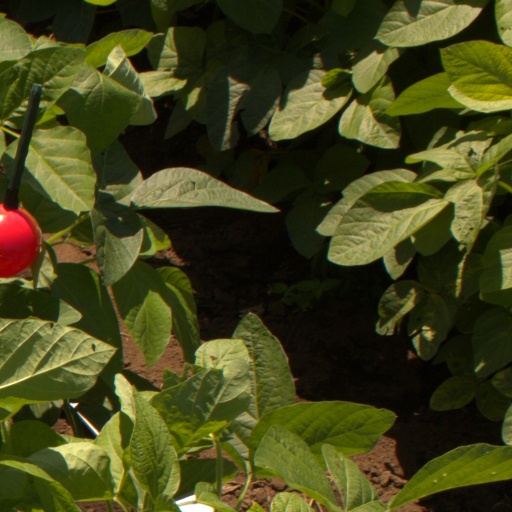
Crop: soybean